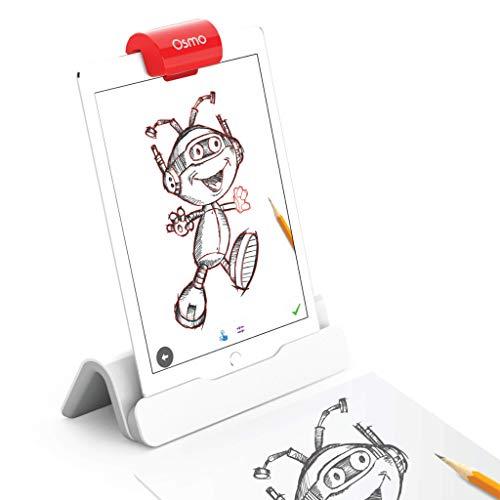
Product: Osmo - Detective Agency: A Search & Find Mystery Game - Ages 5-12 - Explore The World - for iPad and Fire Tablet & 2 Hands-On Learning Games - Creative Drawing & Problem Solving/Early Physics
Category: Toys & Games | Kids' Electronics | Electronic Learning Toys
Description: OSMO IS MAGIC: Fun-filled and award winning learning games that interact with actual hand held pieces and an iPad, bringing a child's game pieces and actions to life No WiFi necessary for game play.
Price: $39.99
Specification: ShippingInformation:Viewshippingratesandpolicies|ASIN:B081S4GZSP|Manufacturerrecommendedage:5monthsandup